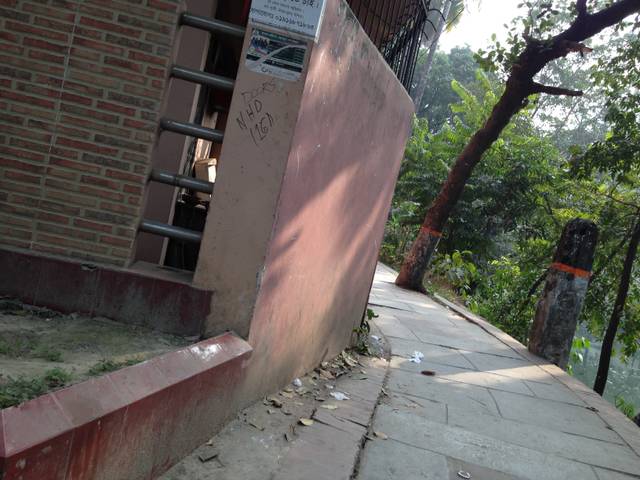
Region: Bangladesh
Coordinates: 23.752, 90.372